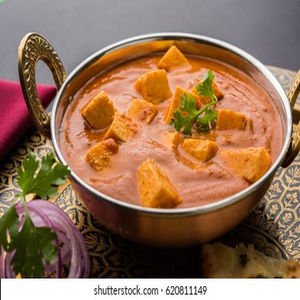
Dish: paneer